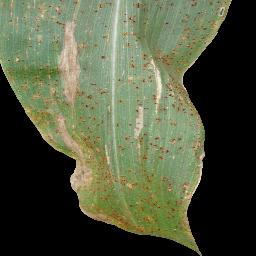
Label: Corn_(Maize)___Common_Rust